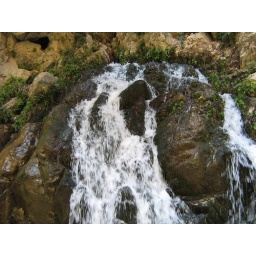
gush out water in the rock